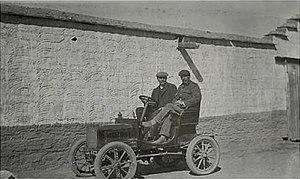
Frederick O'Connor (représentant commercial du Raj britannique et secrétaire de Younghusband) au Tibet, ainsi que Thubten Chokyi Nyima, 9e Panchen Lama, dans une voiture Peugeot, l'une des deux premières introduites au Tibet, en 1907.